Daniel Brière

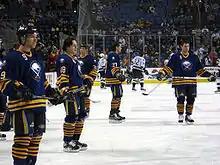
Brière (48) prior to a game between the Sabres and the Vancouver Canucks in January 2007.

At the 2002–03 trade deadline, the Coyotes traded Brière to the Buffalo Sabres alongside a third round pick in the 2004 NHL Entry Draft in exchange for Chris Gratton and a fourth round pick in 2004. After playing with SC Bern of the Swiss Nationaliiga A during the 2004–05 NHL lockout, he returned to Buffalo and emerged as a bona fide NHL star, beginning with a 58-point season in just 48 games during the 2005–06 campaign. Brière was kept out of the lineup for 32 games due to an abdominal injury suffered in January that required surgery and a two-game suspension following an inadvertent high-stick to Boston Bruins defenceman Brian Leetch. Completing the season with the Sabres healthy, Brière helped lead the club to their first postseason berth in five years. During this time he earned the nickname "Cookie Monster" from Sabres play by play announcer Rick Jeanneret for his notoriety for shooting top shelf, "where momma hides the cookies." Playing on a rejuvenated team that included stars Chris Drury, Thomas Vanek and Brian Campbell, the Sabres advanced to the conference-finals, paced by Brière's team-high 19 points. In the off-season, Brière filed for salary arbitration, which resulted in a one-year, $5 million contract that the Sabres agreed to on August 5, 2006.